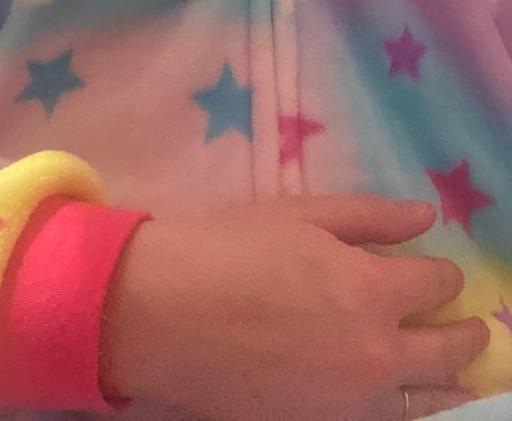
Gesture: no_gesture